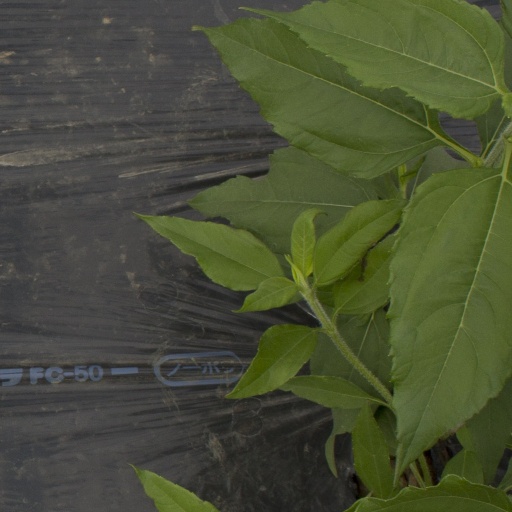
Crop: Jerusalem artichoke